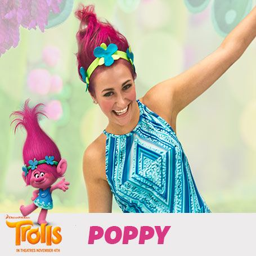
you can look like person too .